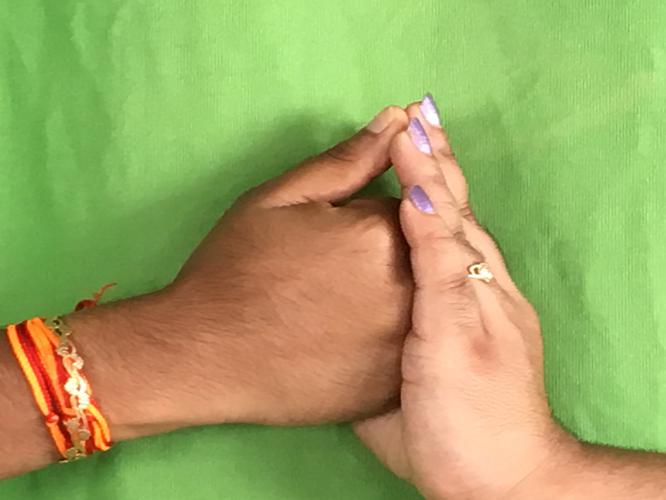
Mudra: Shanka
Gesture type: double_hand